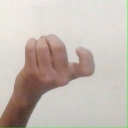
अक्षर: ज